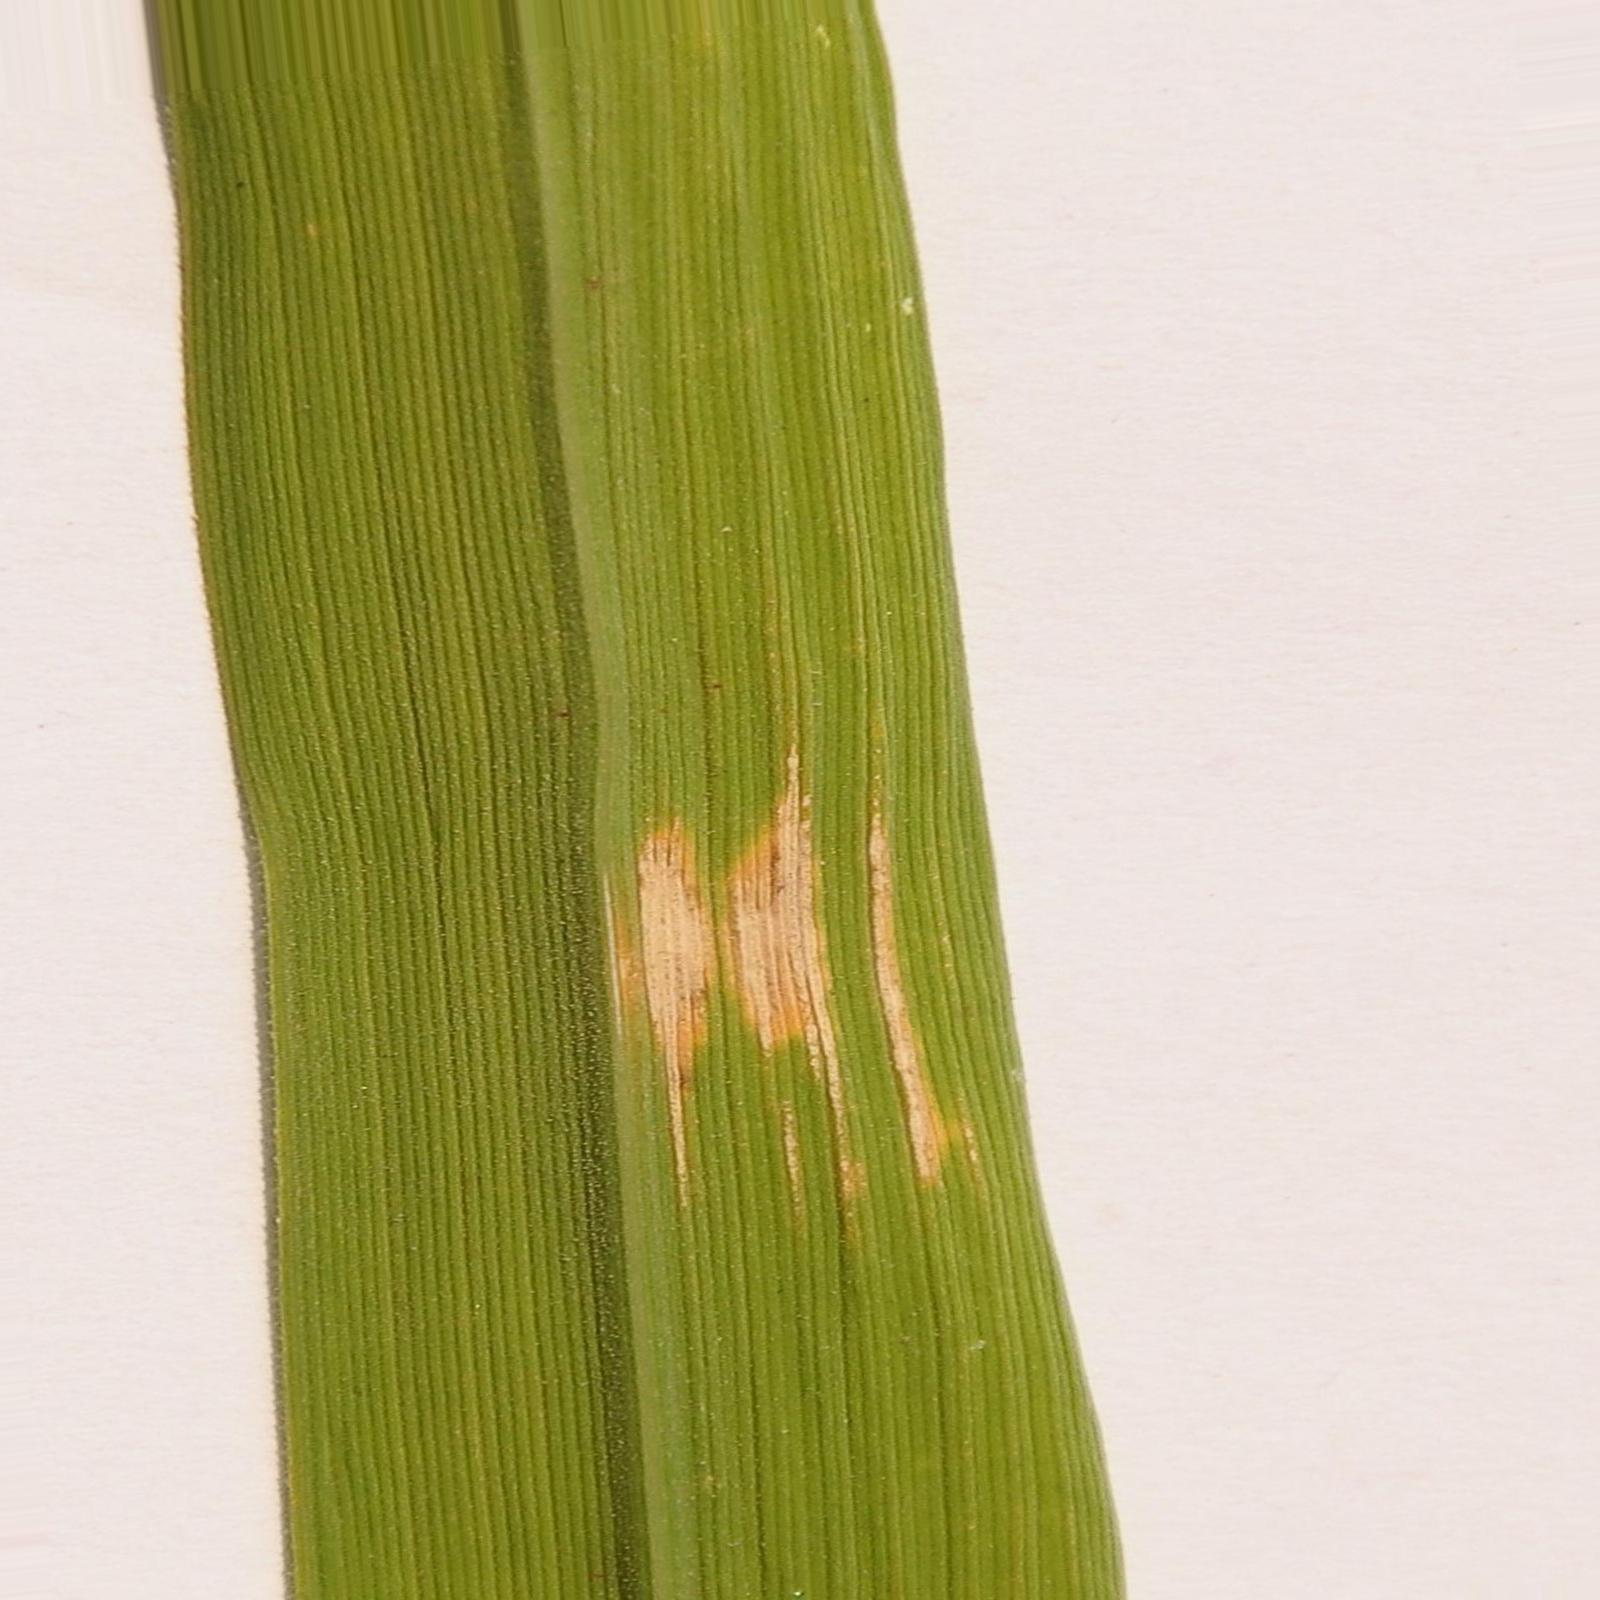
Nhãn: Bệnh Bạc lá (Bacterial leaf blight)